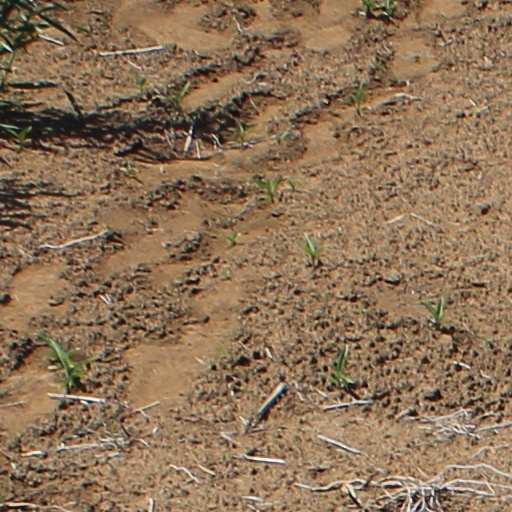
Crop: wheat